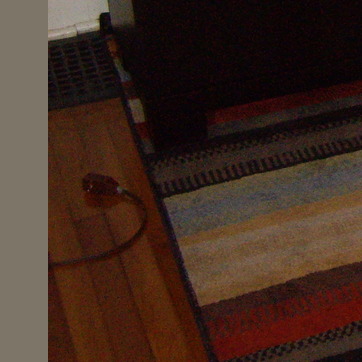
Material: carpet